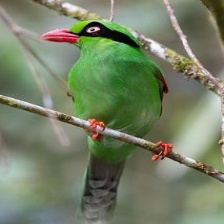
Species: GREEN MAGPIE
Scientific name: CISSA CHINENSIS
ImageNet parent category: magpie